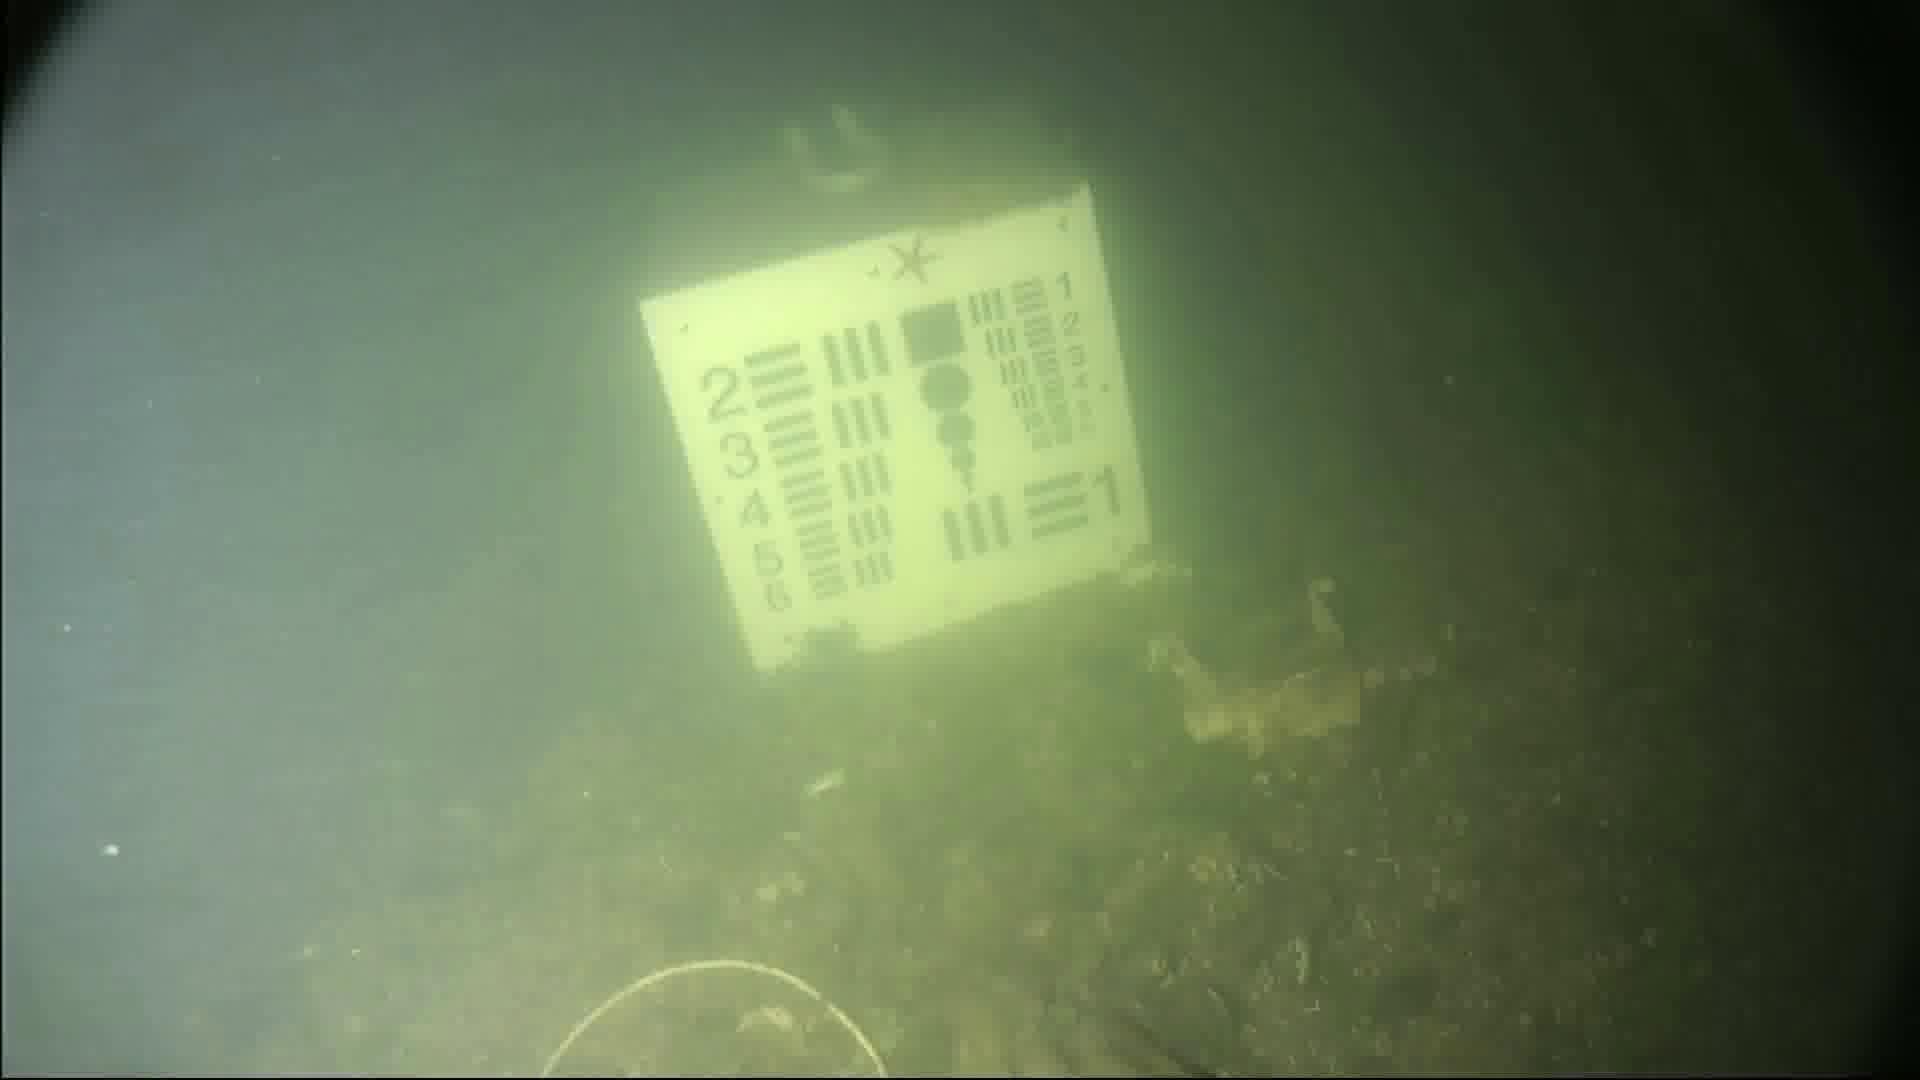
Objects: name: starfish
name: crab